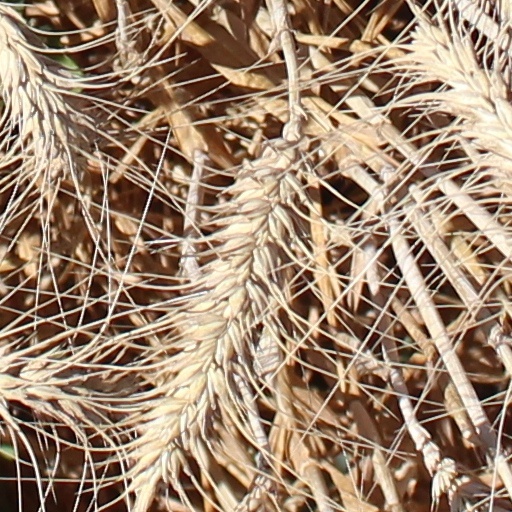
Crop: wheat